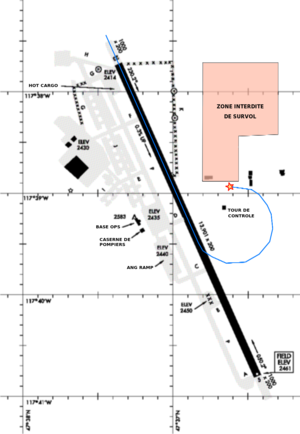
Fichier montrant la trajectoire de l'avion lors de l'accident du B-52 de la base de Fairchild en 1994, ainsi que la zone de survol interdit en orange.
Le 24 juin 1994, un Boeing B-52 Stratofortress baptisé Czar 52 s'écrase au cours d'un vol d'entraînement en vue d'une démonstration sur la base de Fairchild, entraînant la mort des quatre membres d'équipage. L'accident s'est produit car le commandant de bord, Bud Holland, a piloté l'avion hors de ses limites opérationnelles et en a perdu le contrôle. Il en résulta un décrochage et la destruction de l'appareil par écrasement au sol. L'accident fut filmé et les images furent largement diffusées lors des journaux télévisés à travers les États-Unis.